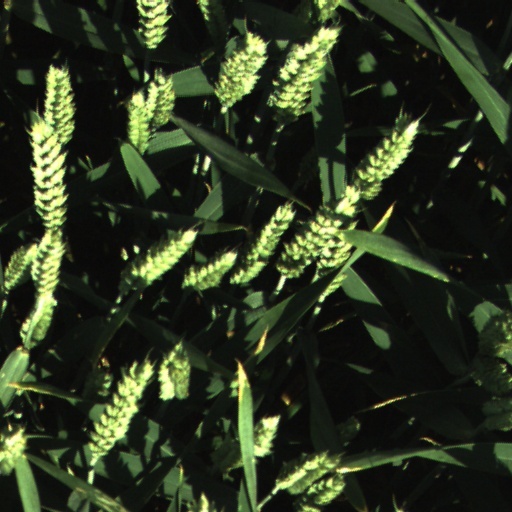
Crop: wheat